Snoop Dogg's Hustlaz: Diary of a Pimp

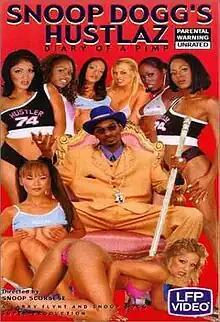

Snoop Dogg's Hustlaz: Diary of a Pimp is a mixed hardcore pornography and hip hop music video featuring the music of rapper Snoop Dogg, produced by Hustler Video. The video was also directed, co-produced and presented by Snoop, although he does not feature in any sex scenes. In the film's credits, Snoop is listed under the moniker "Snoop Scorsese". The film was released in 2002, a year after Snoop Dogg set the trend of mixed hip hop porn films with "Snoop Dogg's Doggystyle".